Paris under Napoleon

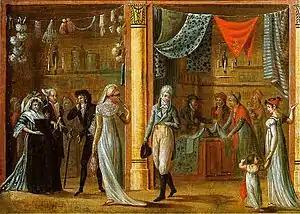
Promenading in the gallery of the Palais-Royal (1798)

For most Parisians, the sole means of travel was on foot; the first omnibus did not arrive until 1827. For those with a small amount of money, it was possible to hire a fiacre, a one-horse carriage with a driver which carried either two or four passengers. They were marked with numbers in yellow, had two lanterns at night, and were parked at designated places in the city. The cabriolet, a one-horse carriage with a single seat beside the driver, was quicker but offered little protection from the weather. Altogether there were about two thousand fiacres and cabriolets in Paris during the Empire. The fare was fixed at one franc for a journey, or one franc twenty-five centimes for an hour, and one franc fifty for each hour after that. As the traveler Pierre Jouhaud wrote in 1809: "Independent of the fixed price, one usually gave a small gratuity which the drivers regarded as their proper tribute; and one could not refuse to give it without hearing the driver vomit a torrent of insults. " Wealthier Parisians owned carriages, and well-off foreigners could hire them by the day or month; in 1804 an English visitor hired a carriage and driver for a week for ten Napoleons, or two hundred francs. In all, the narrow streets of Paris were filled with about four thousand private carriages, a thousand carriages for rent, about two thousand fiacres and cabriolets, in addition to thousands of carts and wagons delivering merchandise. There were no police directing traffic, no stop signs, no uniform system of driving on the right or left, no traffic rules, and no sidewalks, which meant both vehicles and pedestrians filled the streets.